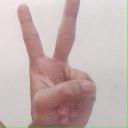
अक्षर: क